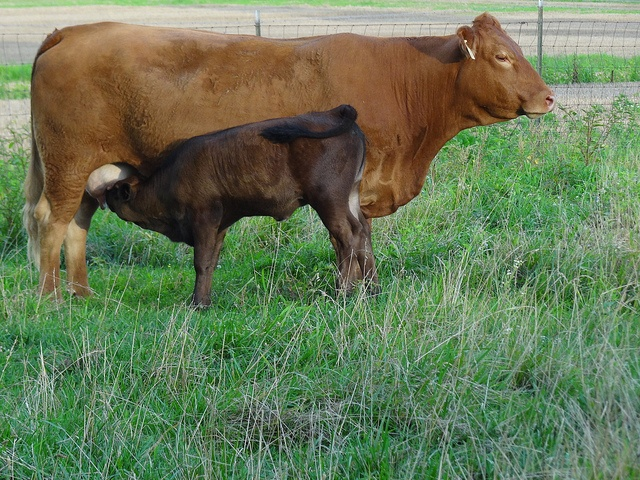
Calf getting a drink from its mother in a grassy field
A cow is feeding her calf in an enclosure.
A mother and baby cow stand in a field
A mother and her calf are standing in a grassy field.
A baby calf suckling the utter of a brown cow.